Rainworth House, Bardon

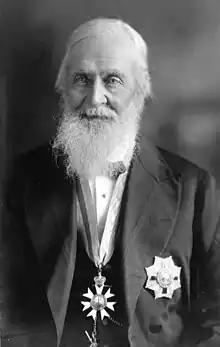
Sir Augustus Gregory

Sir Augustus Charles Gregory KCMG CMG FRGS MLC, famed explorer, and surveyor-general of Queensland from 1859 to 1879, built and lived in Rainworth House from 1862 until his death in 1905. He reputedly constructed the dwelling himself. Gregory was a dominant, conservative Member of the Queensland Legislative Council.